William Walker (New South Wales politician)

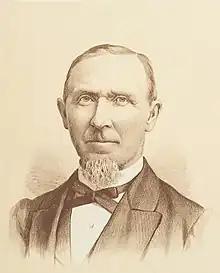
William Walker, MLC

William Walker (26 February 1828 – 12 June 1908) was a politician and solicitor in colonial New South Wales.